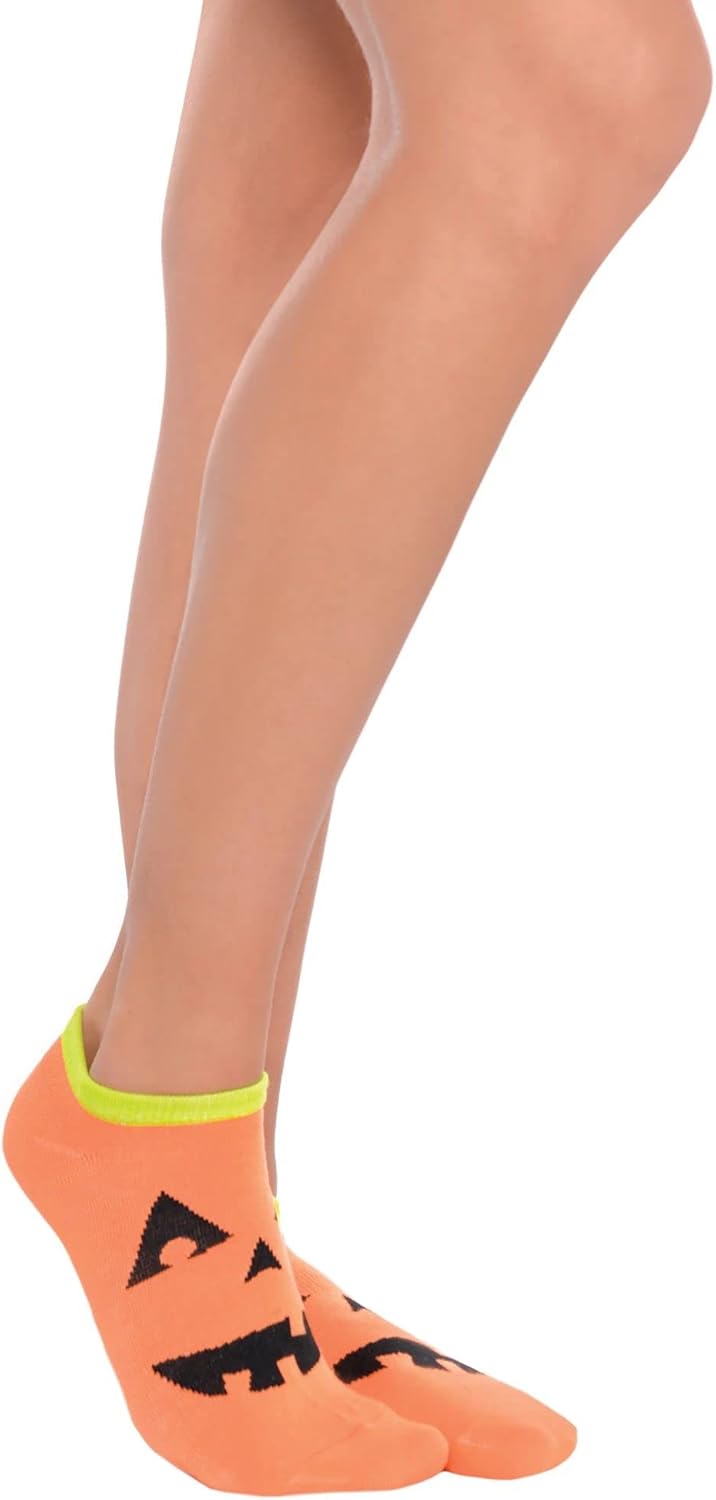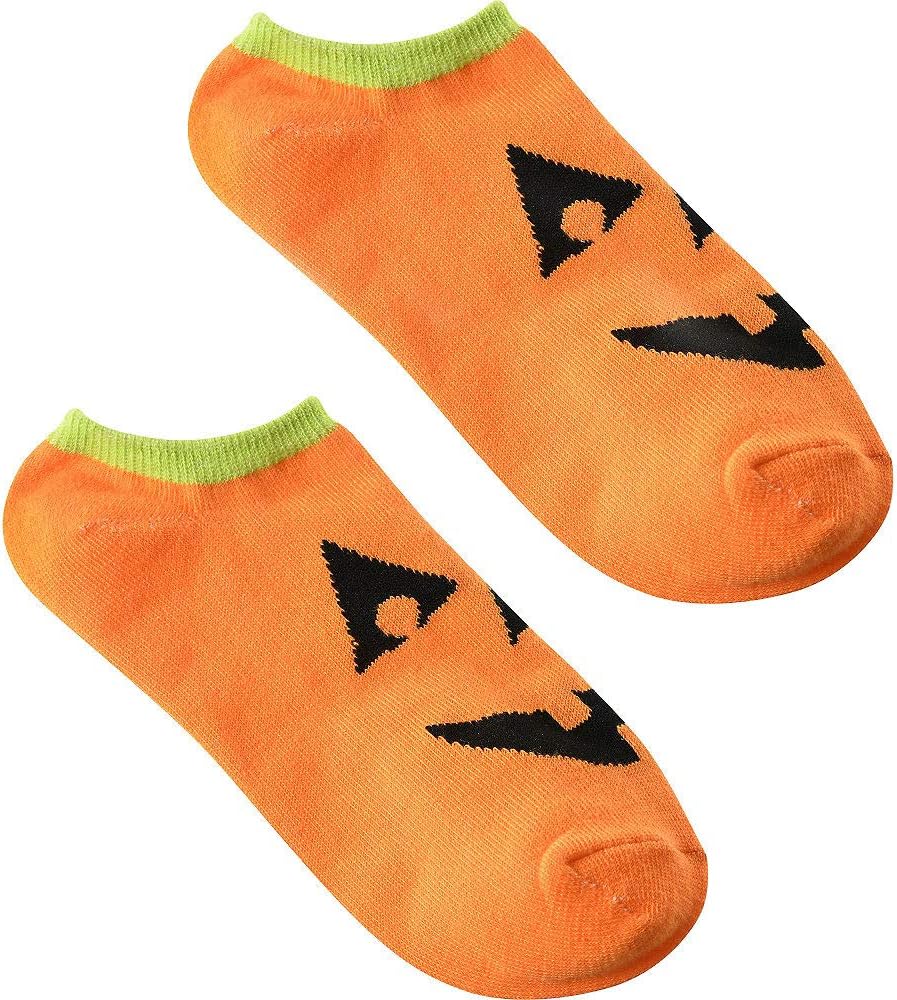
Jack-O-Lantern Ankle Socks - Adult Size, Multicolor - 1 Pair
Category: Toys & Games
Dress up your feet for Halloween with our jack-o'-lantern ankle socks! These soft No-show socks feature a black grinning jack-o'-lantern face on orange knit fabric with a green rim around the ankle. They're the perfect festive Halloween accessory! Jack-o'-lantern ankle socks fit women's shoe sizes 4-10 and measure 8in long.
Features: 100% Polyester | Made in the USA | PACKAGE INCLUDES: 1 pair of socks - one size fits most adults | FUN DESIGN: Have a fun and cute accessory with these socks that feature an orange color with a black grinning jack-o'-lantern face and a green rim around the ankle | EXCELLENT FOR HALLOWEEN: These socks are excellent for Halloween parties, and trick or treats | GOOD FIT: Made from soft and quality fabric material that gives comfort when worn | CARE INSTRUCTIONS: Machine and hand washable, do not bleach to avoid discoloration